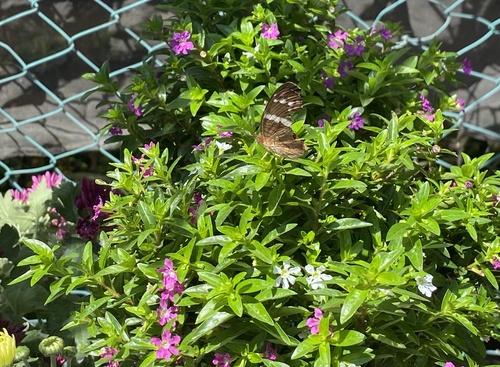
Scientific name: Anartia fatima
Common name: Banded peacock
Family: Nymphalidae
Order: Lepidoptera
Pollinator type: Primary pollinator
Habitat: Open areas and gardens
Geographic range: South America
Conservation status: Least Concern